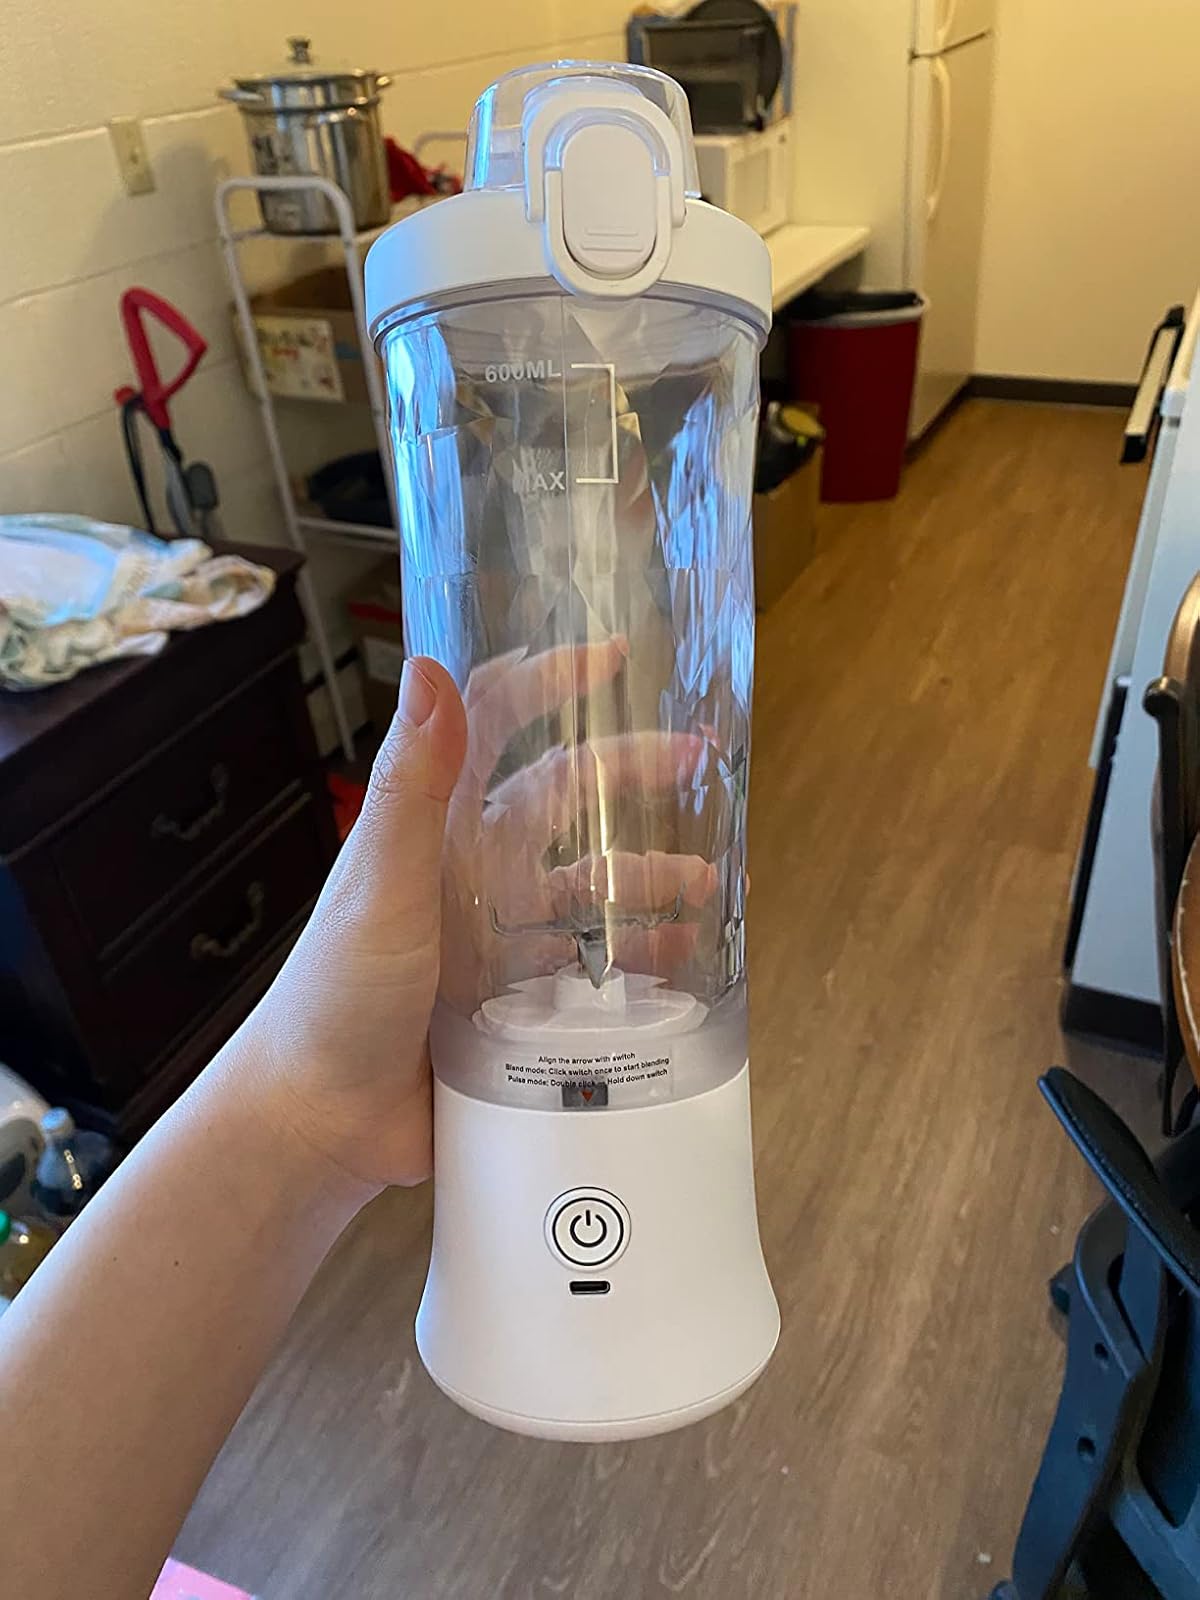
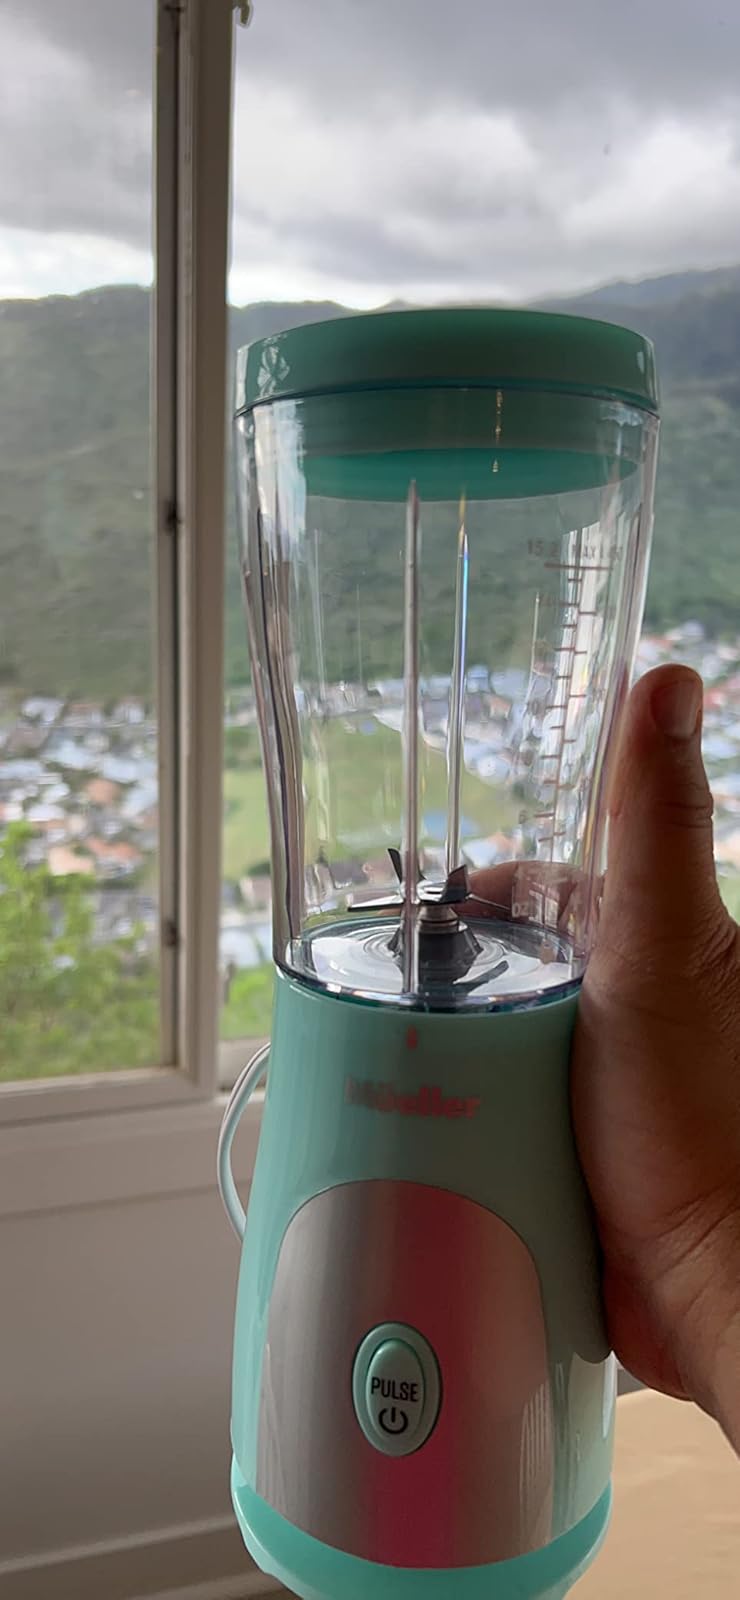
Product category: items_blender
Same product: no